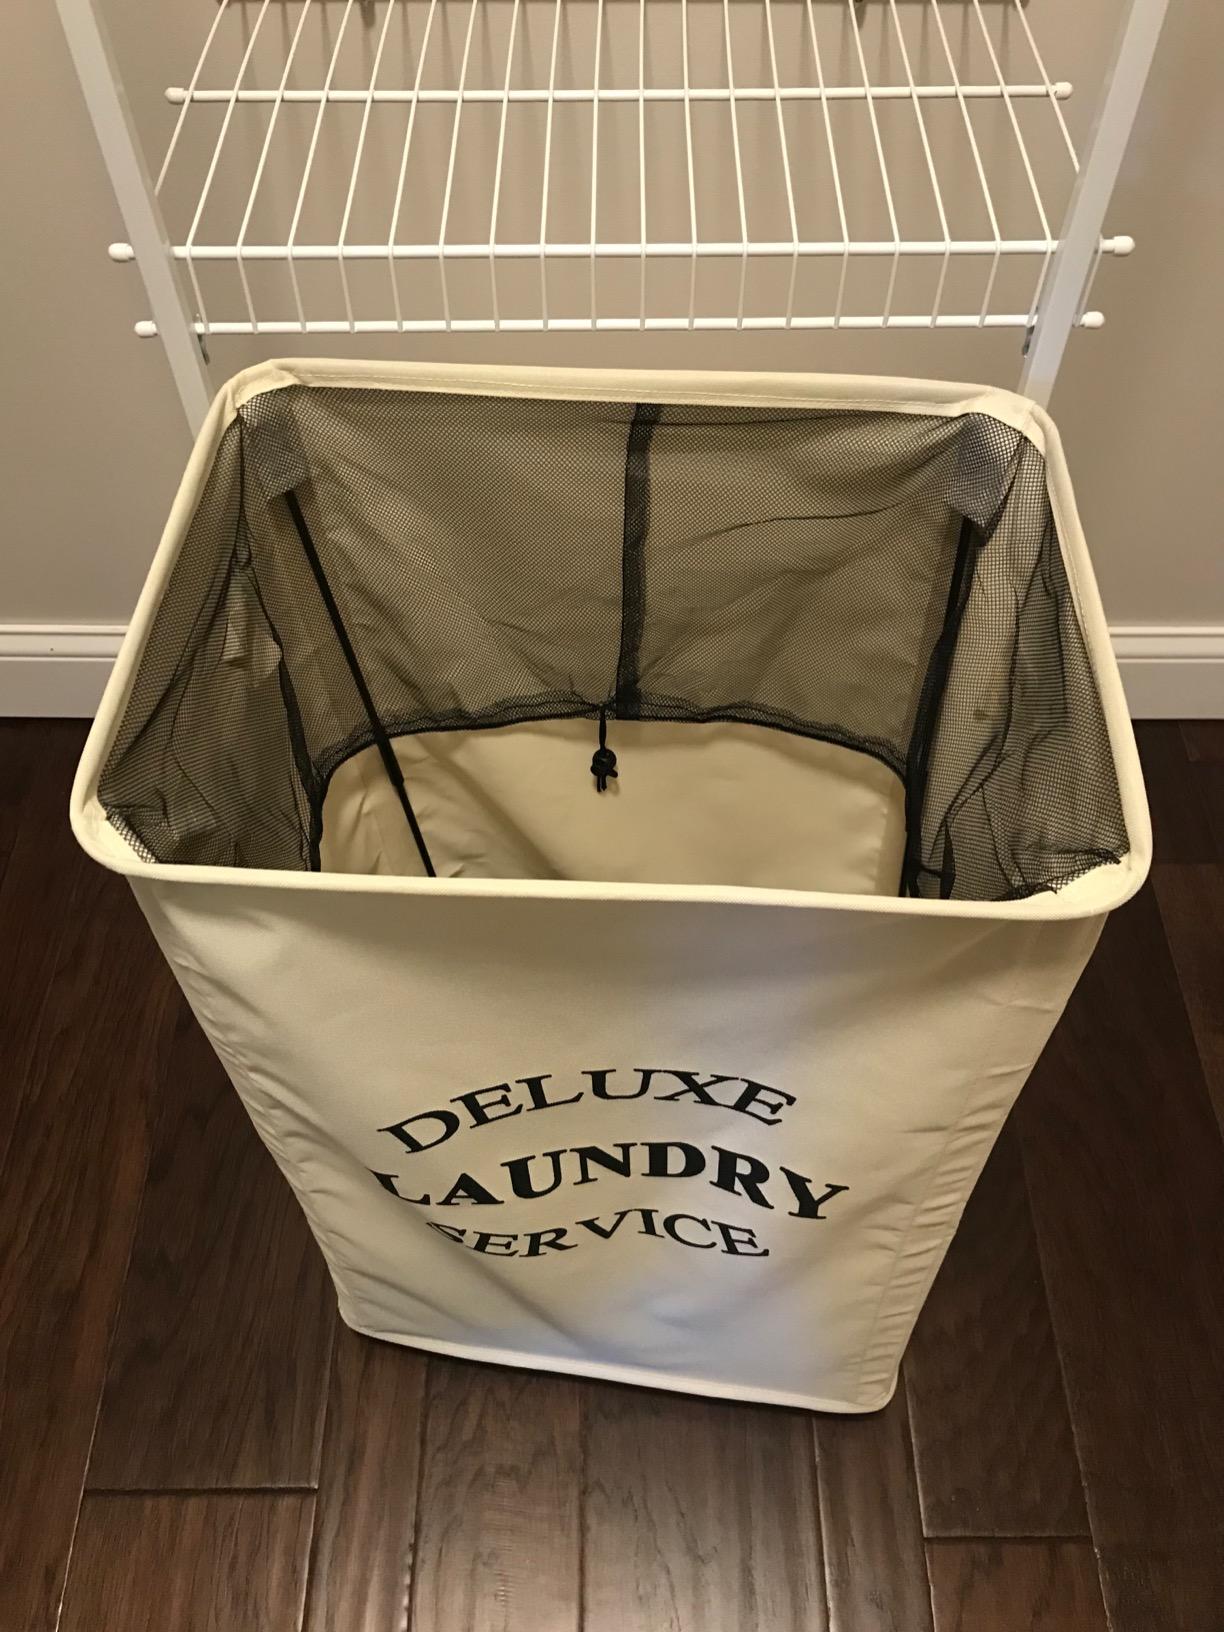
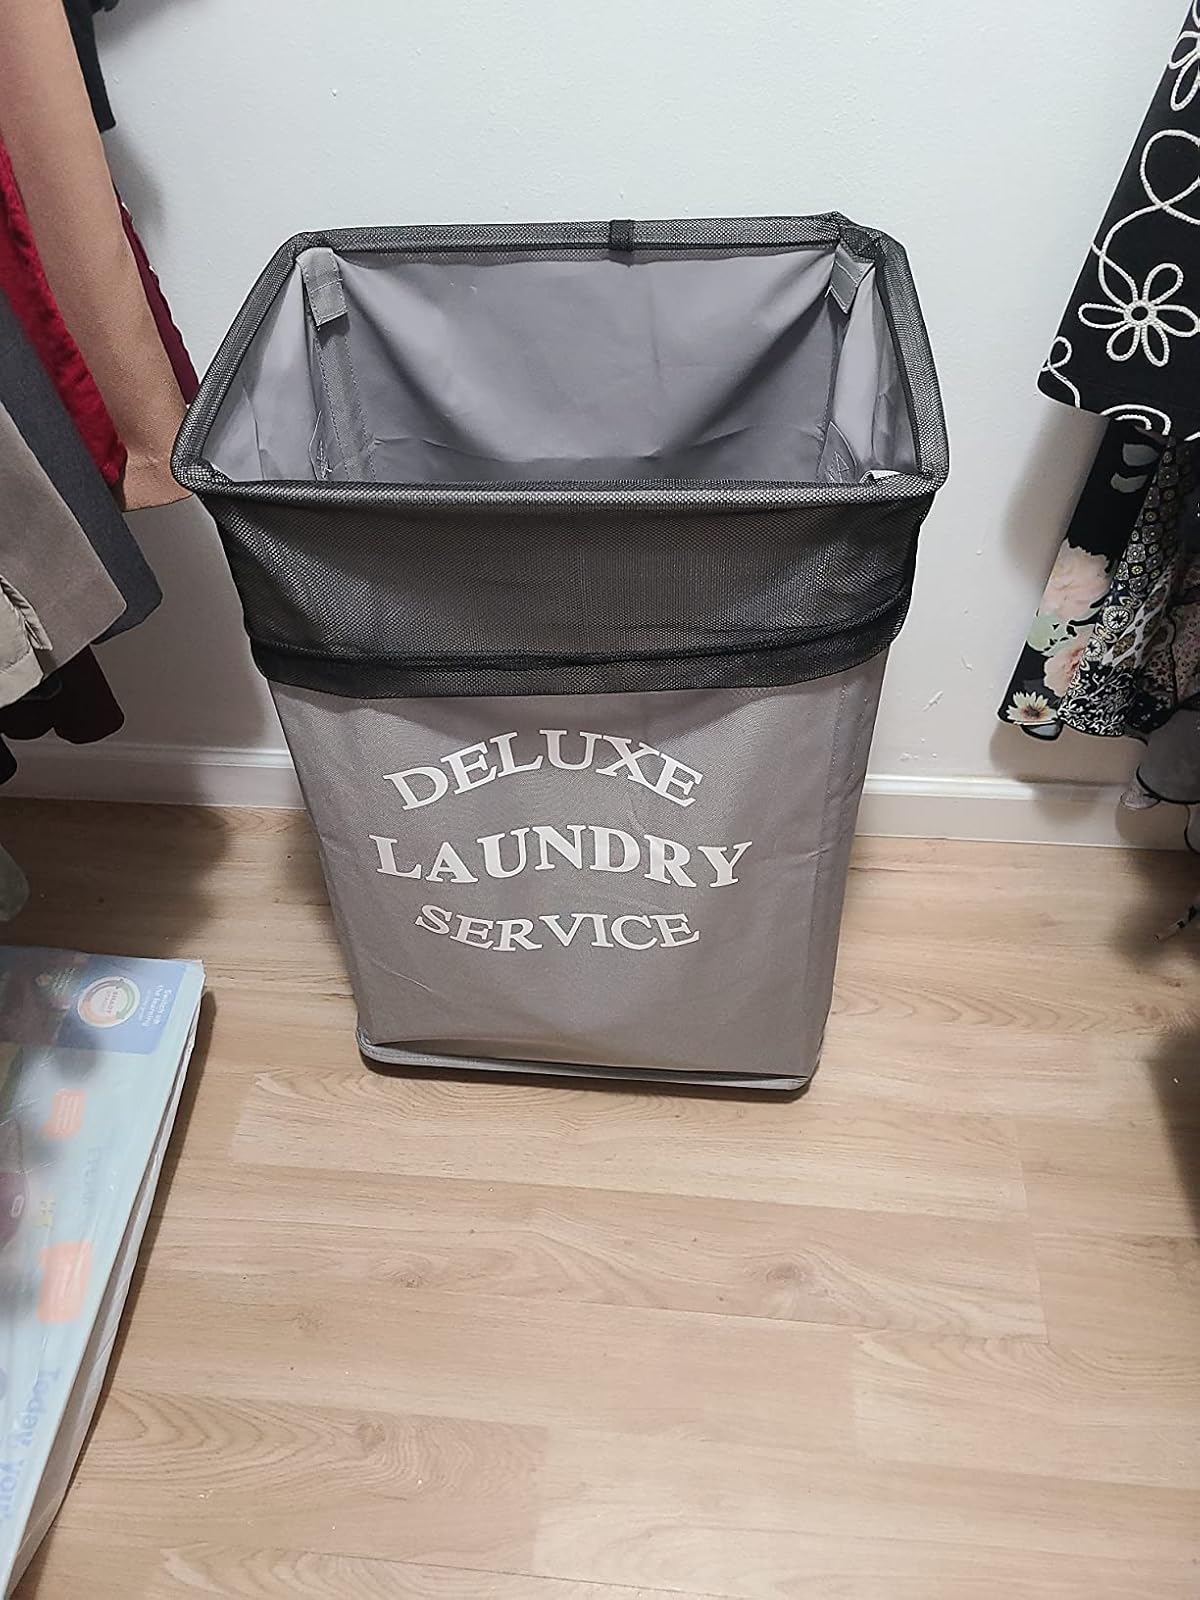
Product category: items_hamper
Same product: no